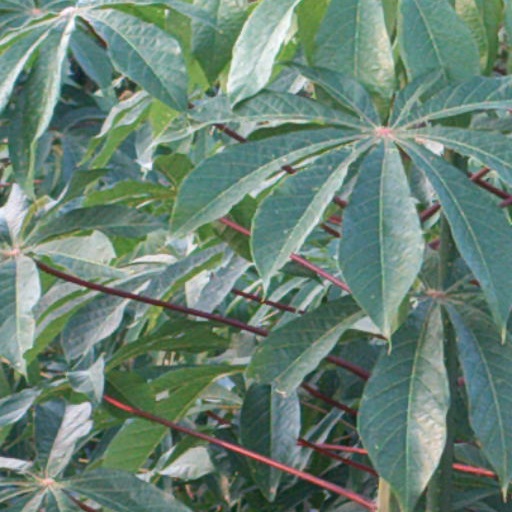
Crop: cassava